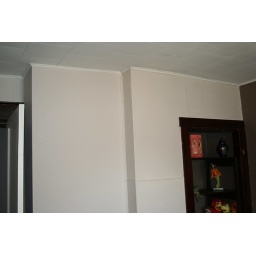
We cleaned and repaired the wall from some water damage we had in March.